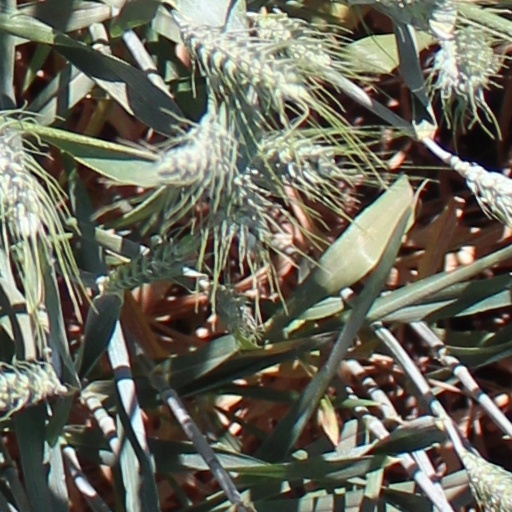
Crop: wheat